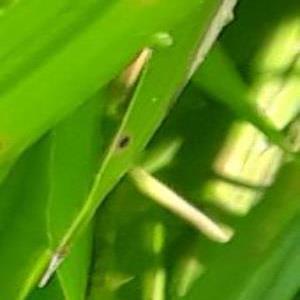
Disease: Brownspot